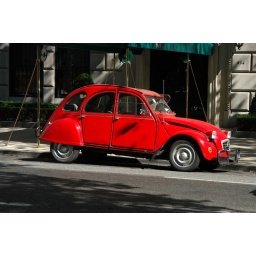
Old red car on park ave in nyc